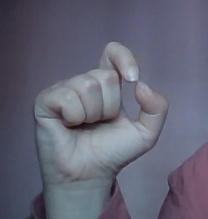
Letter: fa